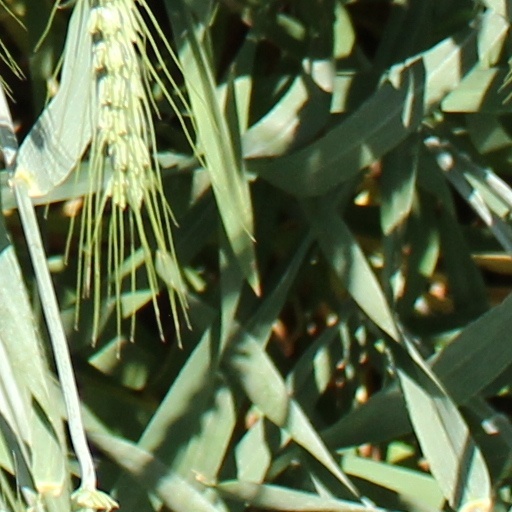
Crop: wheat